Júnior Moraes

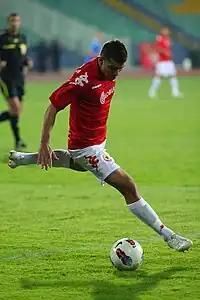
Moraes playing for CSKA Sofia in 2011.

Moraes made an impressive debut in Liga I for Gloria Bistrița, scoring 10 goals in 17 appearances. However, the club itself struggled placing only 11. His good run continued in the first part of the 2010–11 Liga I season as he accumulated 8 goals for 2010-11 season and a total of 18 goals for Gloria Bistrița in both seasons of the Romanian football championship. Placing only 14 among 18 clubs, Gloria Bistrița were denied a licence for the next 2011–12 season because of accumulated debt and were therefore relegated to Liga II.